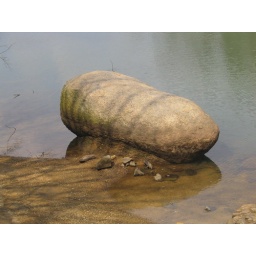
A rock sits in the edge of the river downstream from a hydroelectric plant in North Carolina.